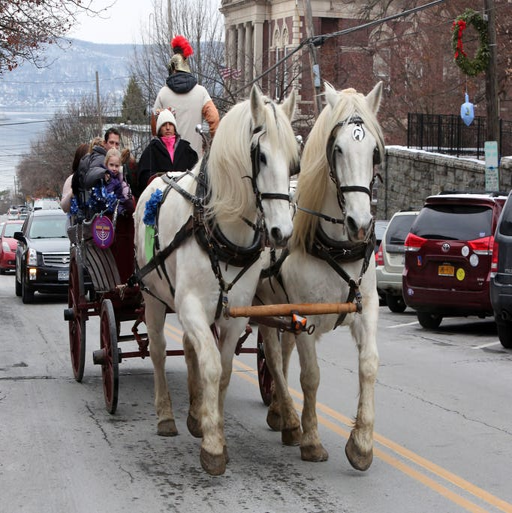
families ride a horse drawn carriage with military commander